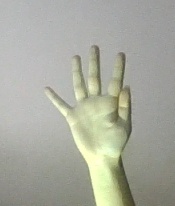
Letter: sheen